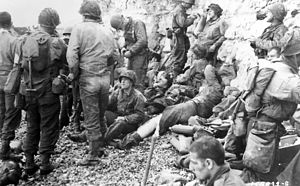
Operation Overlord / Begyndelsen af Operation Overlord – Operation Neptune / Operation Neptune (D-Dag) / Omaha Beach
Amerikanske soldater holder rast på klipperne ved Omaha, får forsyninger og forbereder sig på det næste angreb
Operation Overlord var kodenavnet for de Vestallieredes invasion af Normandiet i 2. verdenskrig. Operationen havde til formål at trænge tyskerne ud af et område i Nordfrankrig, som derefter kunne bruges som basis for befrielsen af Frankrig og det øvrige Nordvesteuropa. Operationen omfattede dels selve landgangen i Normandiet den 6. juni 1944 og de følgende operationer indtil udgangen af august, hvor de allierede arméer havde befriet Paris og de tyske hære havde trukket sig tilbage over Seinen.